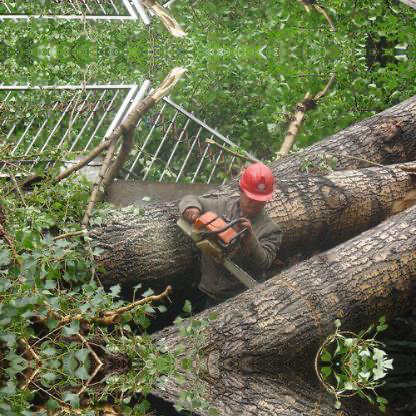
Objects in the image:
label: helmet